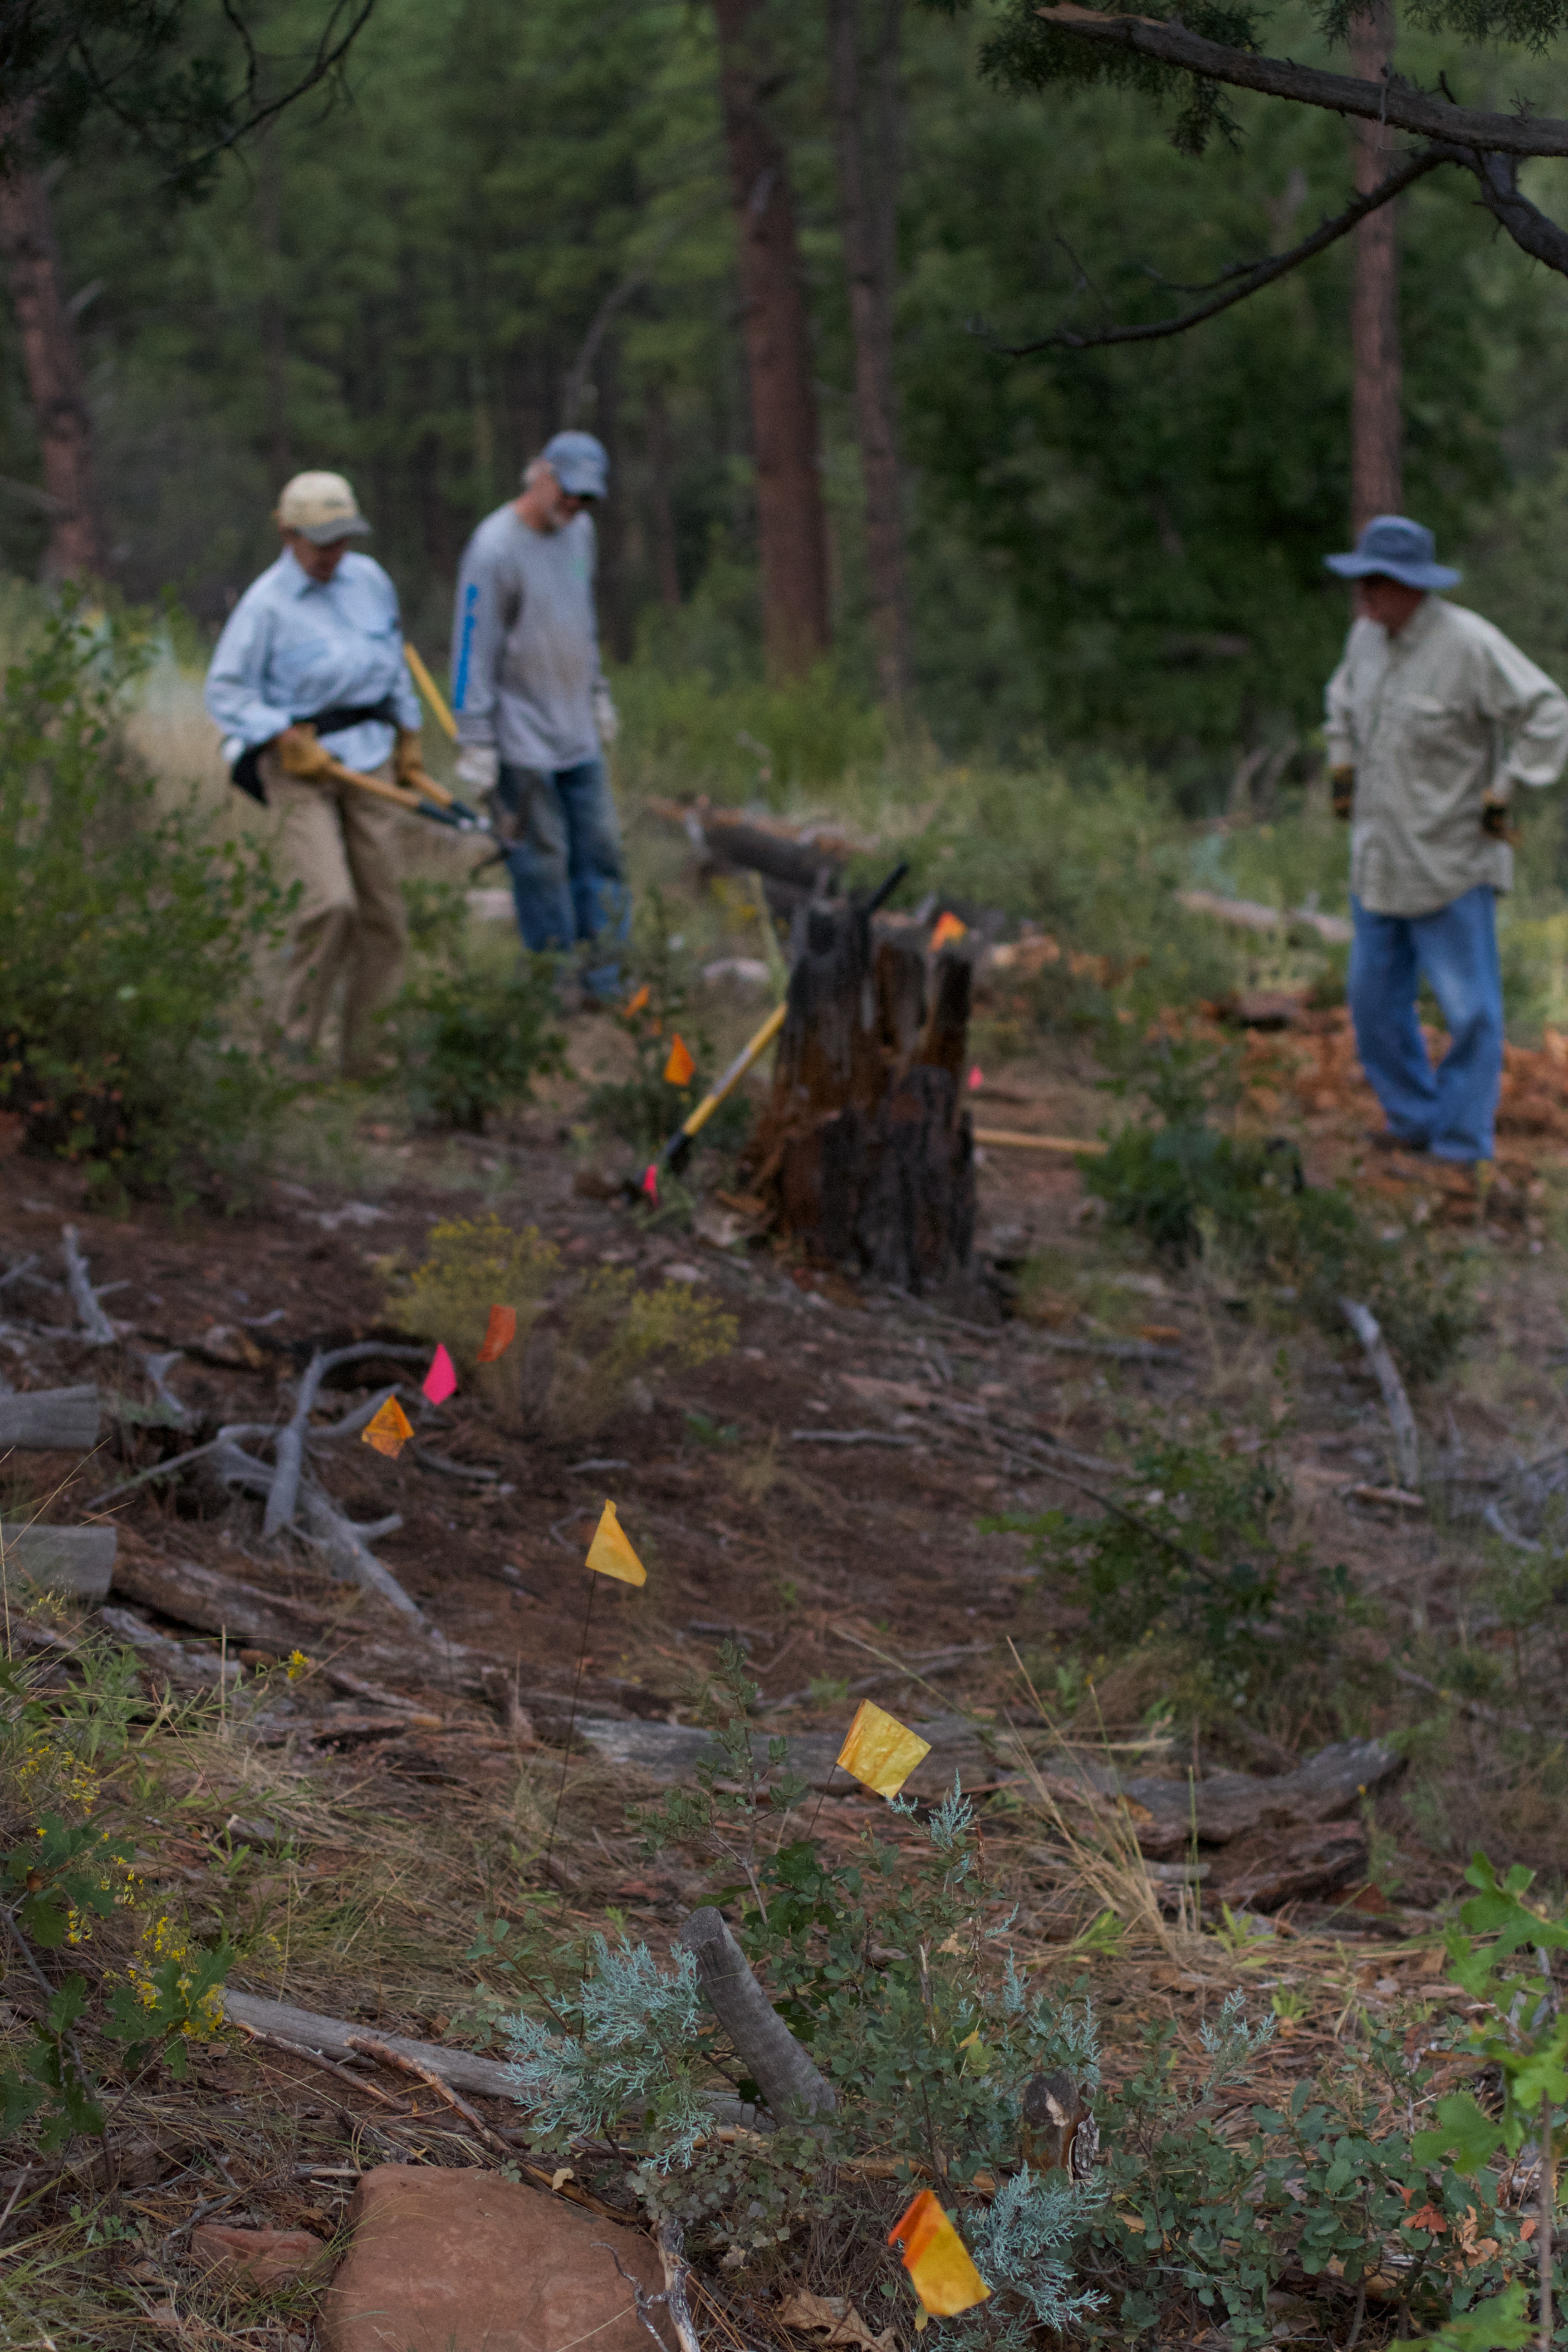
tree, forest, wilderness, trail, soil, geology, woodland, pstrails, geological phenomenon